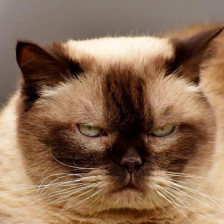
Label: animals